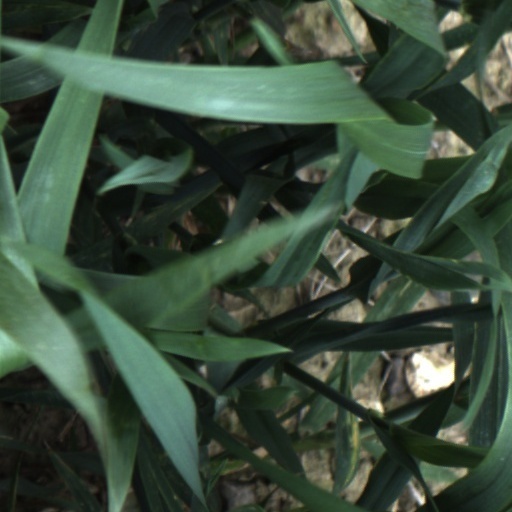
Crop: wheat